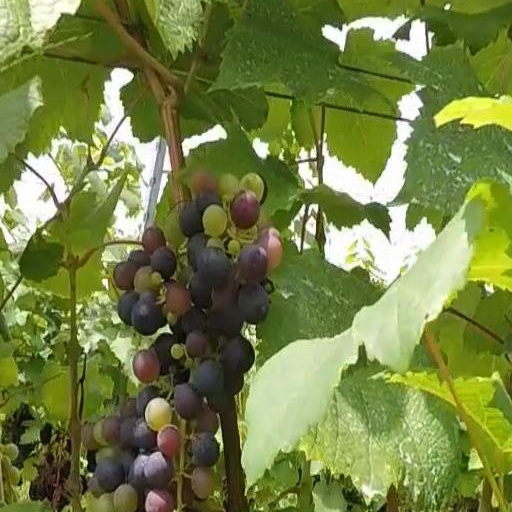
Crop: grape